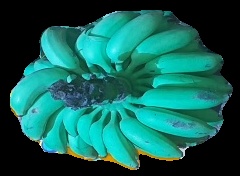
Variety: elakki-bale
Grade: grade2